GPRS

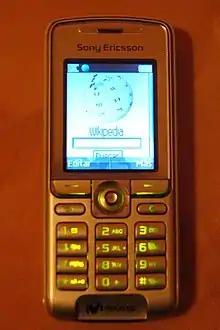
Sony Ericsson K310a showing Wikipedia's homepage on the Internet transmitted using a GPRS connection

General Packet Radio Service (GPRS), also called 2.5G, is a mobile data standard that is part of the 2G cellular communication network Global System for Mobile Communications (GSM). Networks and mobile devices with GPRS started to roll out around the year 2001; it offered, for the first time on GSM networks, seamless data transmission using packet-switched data for an "always-on" connection, eliminating the need to dial up, providing improved Internet access for web, email, Wireless Application Protocol (WAP) services, Short Message Service (SMS), Multimedia Messaging Service (MMS) and others.